Benjamin Carl Unseld

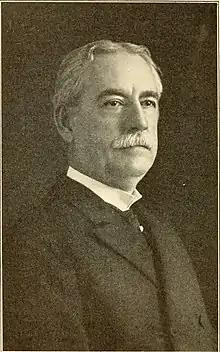

Benjamin Carl Unseld (October 18, 1843 – November 19, 1923), better known as B. C. Unseld, was a gospel music teacher, composer, and publisher.